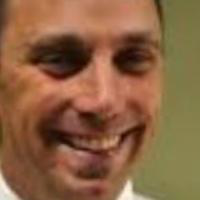
Age group: age 41-55